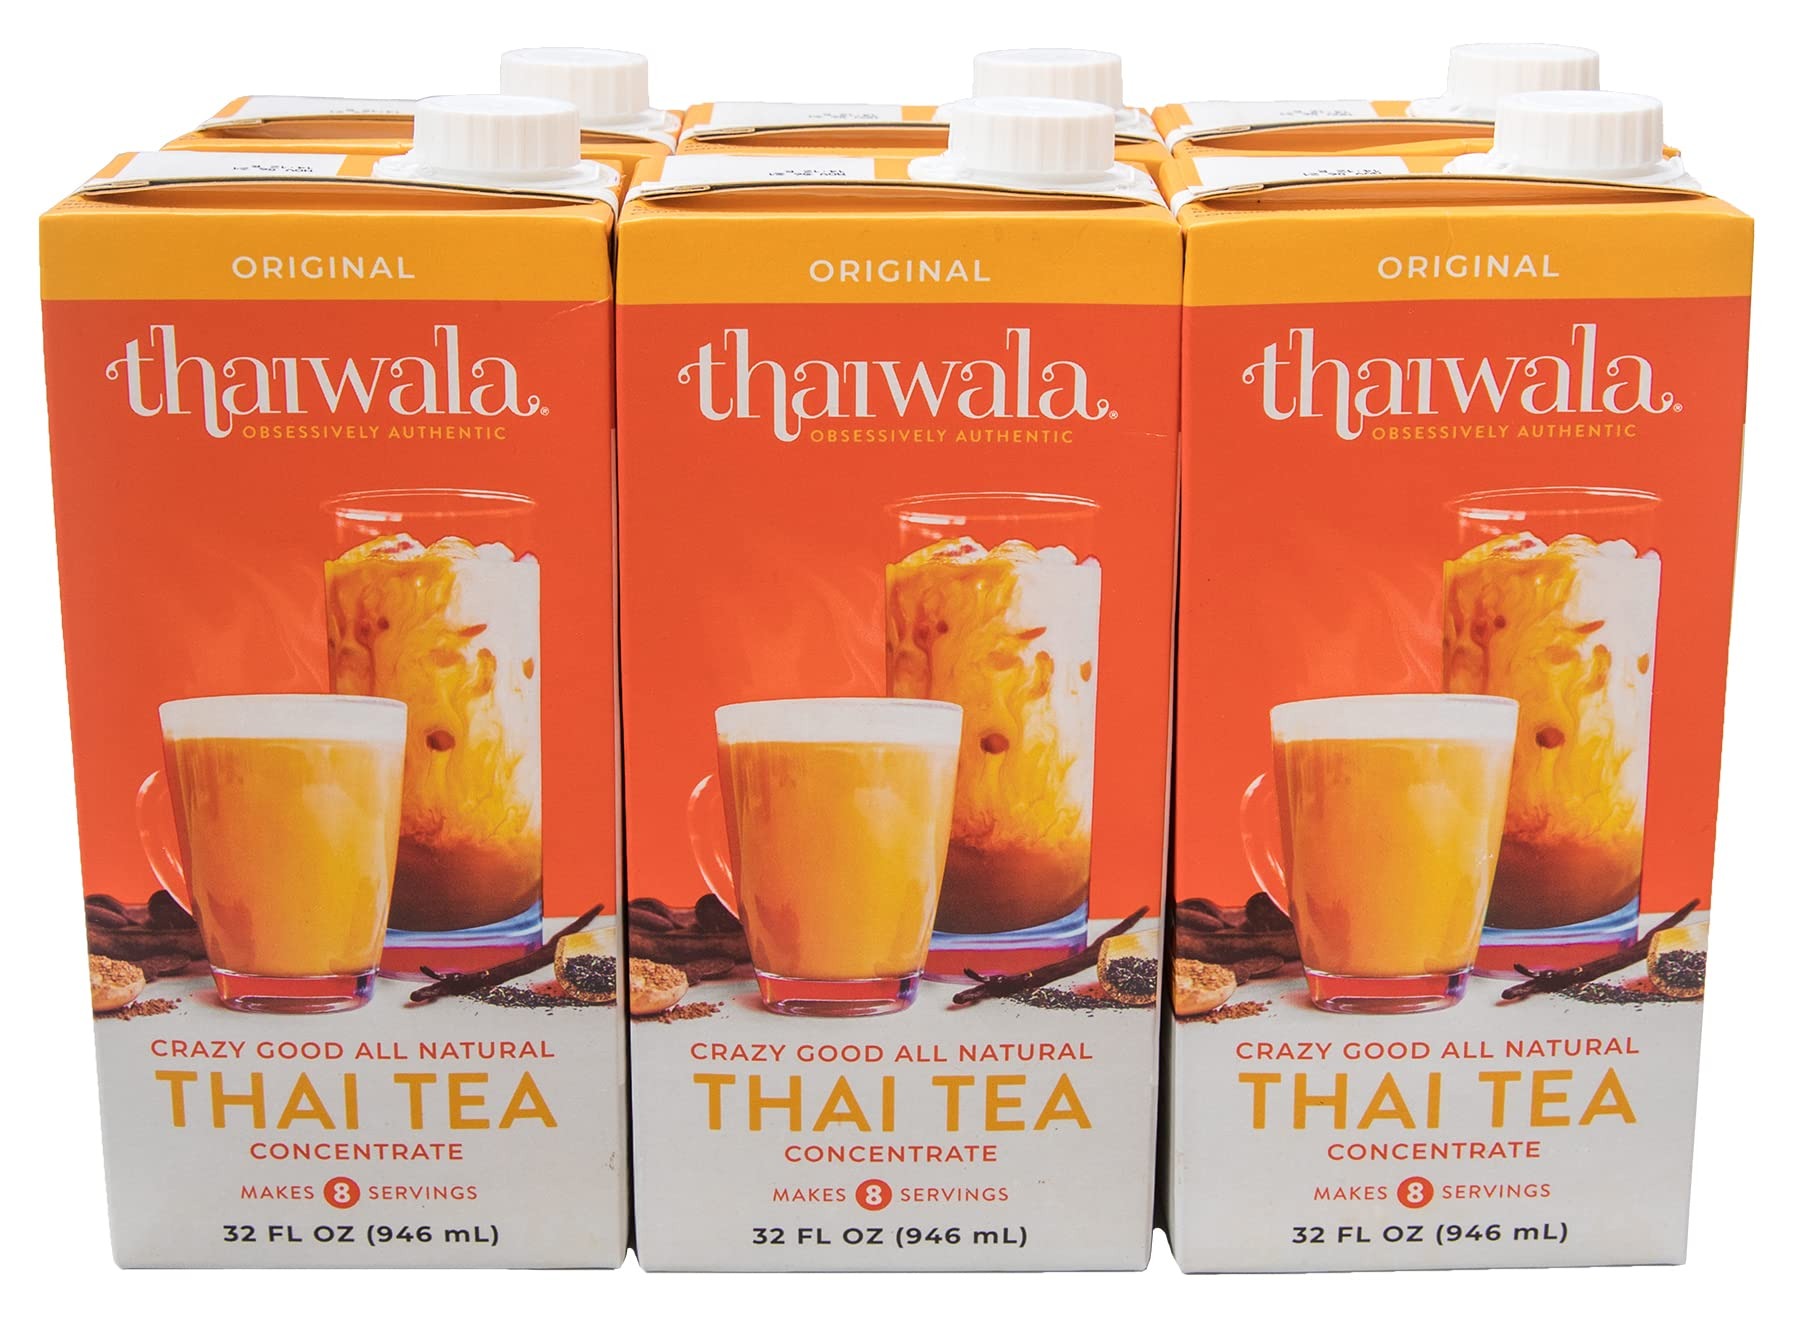
Item Name: Thaiwala Traditional Thai Tea Concentrate (6 x 32oz) - Just Mix Equal Parts Half and Half or Whole Milk With Our Award-Winning Natural Thai Iced Tea Concentrate
Bullet Point 1: AWARD WINNING TASTE - Winner of the 2021 Silver Medal in the Tea Category in a Blind Taste Test from the Specialty Food Association. Taste the best! The judges have done the work for you to find the smoothest and best-tasting tea!
Bullet Point 2: SUPERIOR INGREDIENTS - Our traditional Thai tea is made with slow brewed black tea, organic cane sugar, delicious organic caramel, natural and organic vanilla flavor, and organic pandan leaf to bring you a deliciously sweet and traditional milk tea with only clean, natural ingredients. Consider that many of our competitors are not allowed to sell their products in major grocery chains.
Bullet Point 3: FOR THE WHOLE FAMILY - One carton of our milk tea concentrate will leave the entire family gleeful, with 8 servings in each! With authentic sweet Thai flavors, there isn't a person around that won't fall madly in love with this perfectly formulated drink. As little caffeine as decaf coffee.
Bullet Point 4: NEW AND DIFFERENT - Thai tea is smoother than chai with flavors of chocolate, vanilla, caramel, and pandan leaf.
Bullet Point 5: DEFINE YOUR MILK - While our Thai tea pairs perfectly with whole milk or half and half, our non-dairy customers find that it is just as delicious with almond, soy, coconut, oat, and hemp milk. There are no limitations to Thaiwala's milk tea, other than your imagination!
Value: 192.0
Unit: Fl Oz

Price: 4.79